Fine art of Leningrad

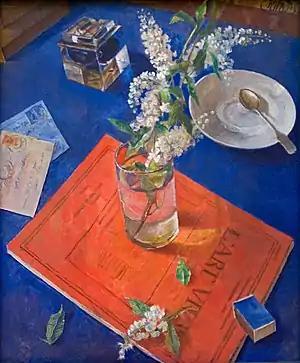
Kuzma Petrov-VodkinBird cherry in a glass. 1932. Russian Museum

On 21 January 1924 Lenin died. On 26 January, by a resolution of the Second Congress of Soviets of the recently formed USSR, Petrograd was renamed Leningrad. For the fine arts in the city this event had more than merely formal consequences. As early as the summer of 1924 an exhibition was held at the Academy of Arts of competition entries for a monument to Lenin. First prize was awarded to a design by the architect Iosif Langbard in a revolutionary romantic style. On 7 November 1926, the ninth anniversary of the October Revolution, one of the most famous monuments to the Soviet leader was unveiled on the square by the Finland Railway Station (Lenin on the Armoured Car), sculptor Sergey Evseev, architects Vladimir Shchuko and Vladimir Gelfreykh. In 1925 a monument to the assassinated revolutionary V. Volodarsky (created by the sculptors Matvey Manizer and Lina Bleze-Manizer together with the architect Vladimir Vitman) was inaugurated, as was another to the pioneer Russian Marxist Georgy Plekhanov (sculptor Ilya Ginsburg) by the Technological Institute. In 1928 a monument to Dmitri Mendeleev, also by Ginsburg, was set up, again near the Technological Institute. In 1925 a monument to Lenin by the Leningrad sculptor Vasily Kozlov (from 1919 chairman of the Petrograd committee of sculptors, later professor of the sculpture faculty of the Academy of Arts) was set up in the southern Russian city of Taganrog. In 1927 a monument to Lenin by the same sculptor was unveiled in front of the Smolny Institute, which had been the HQ of the October Revolution. These works established a sort of canon for subsequent depictions of Lenin in Soviet art.